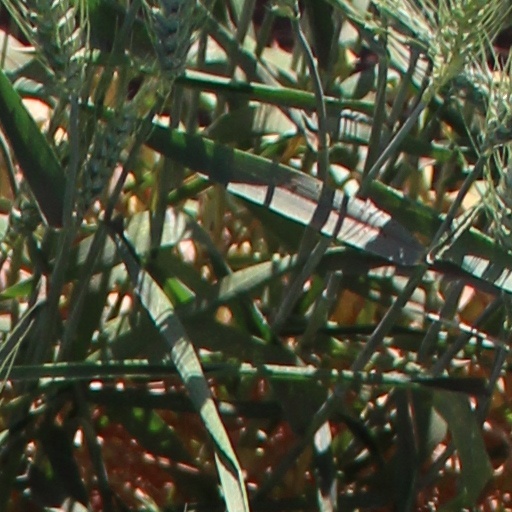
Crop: wheat